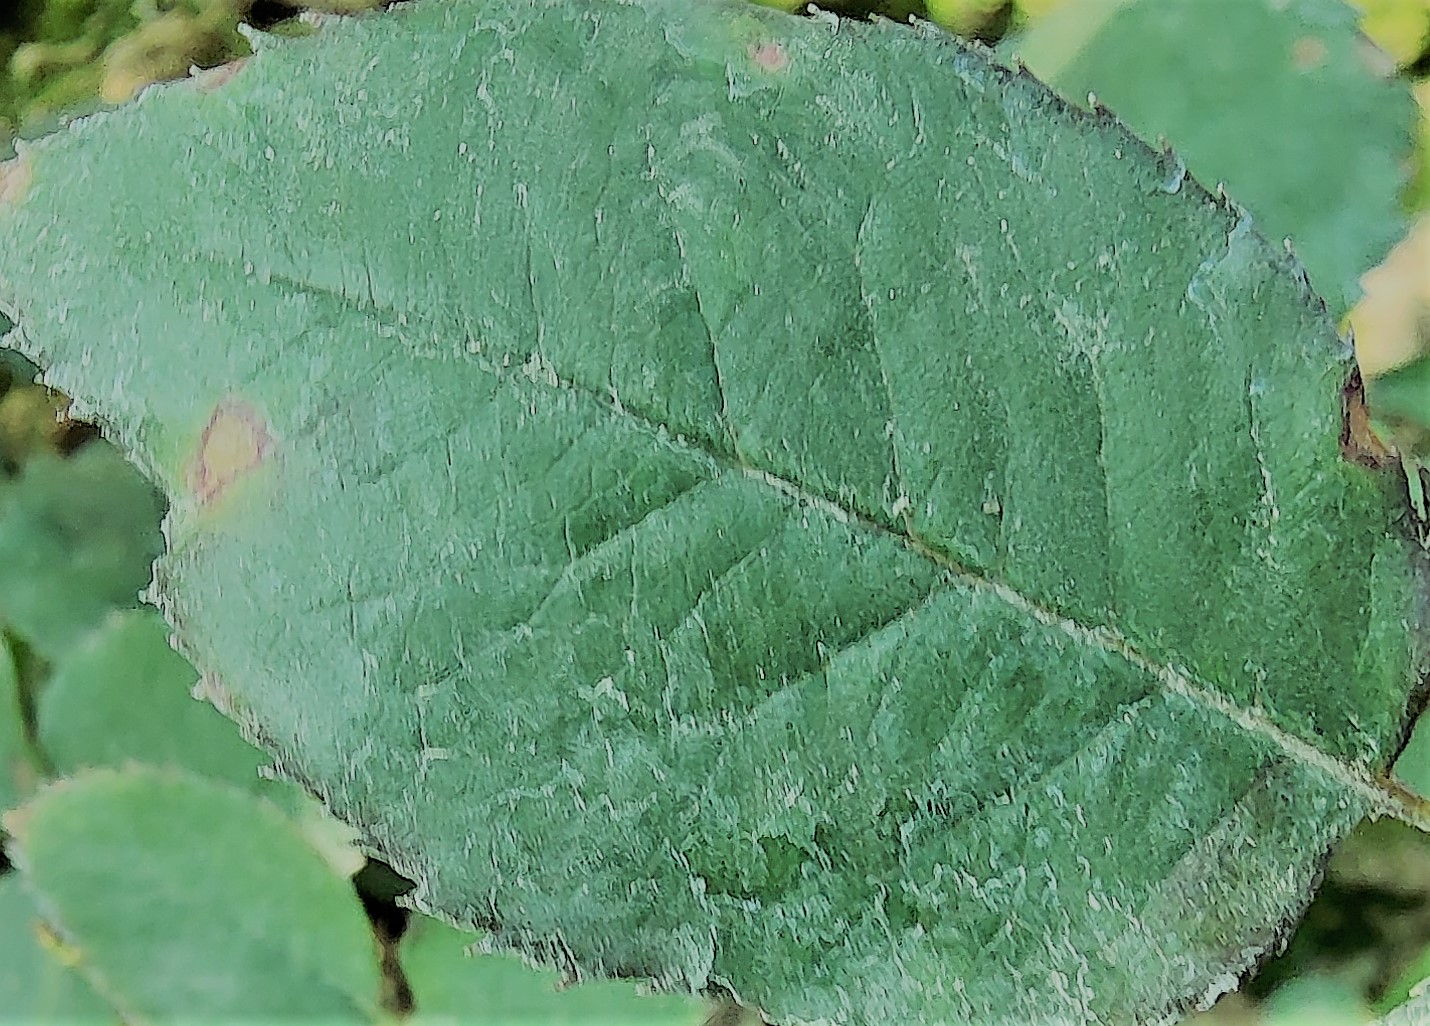
Label: Black Spot